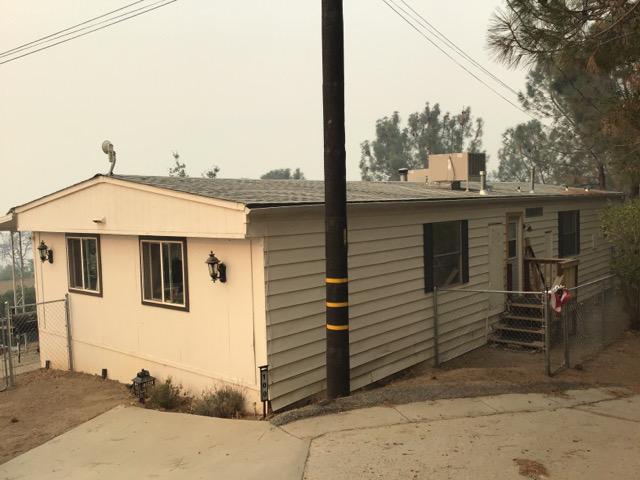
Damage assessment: no_damage